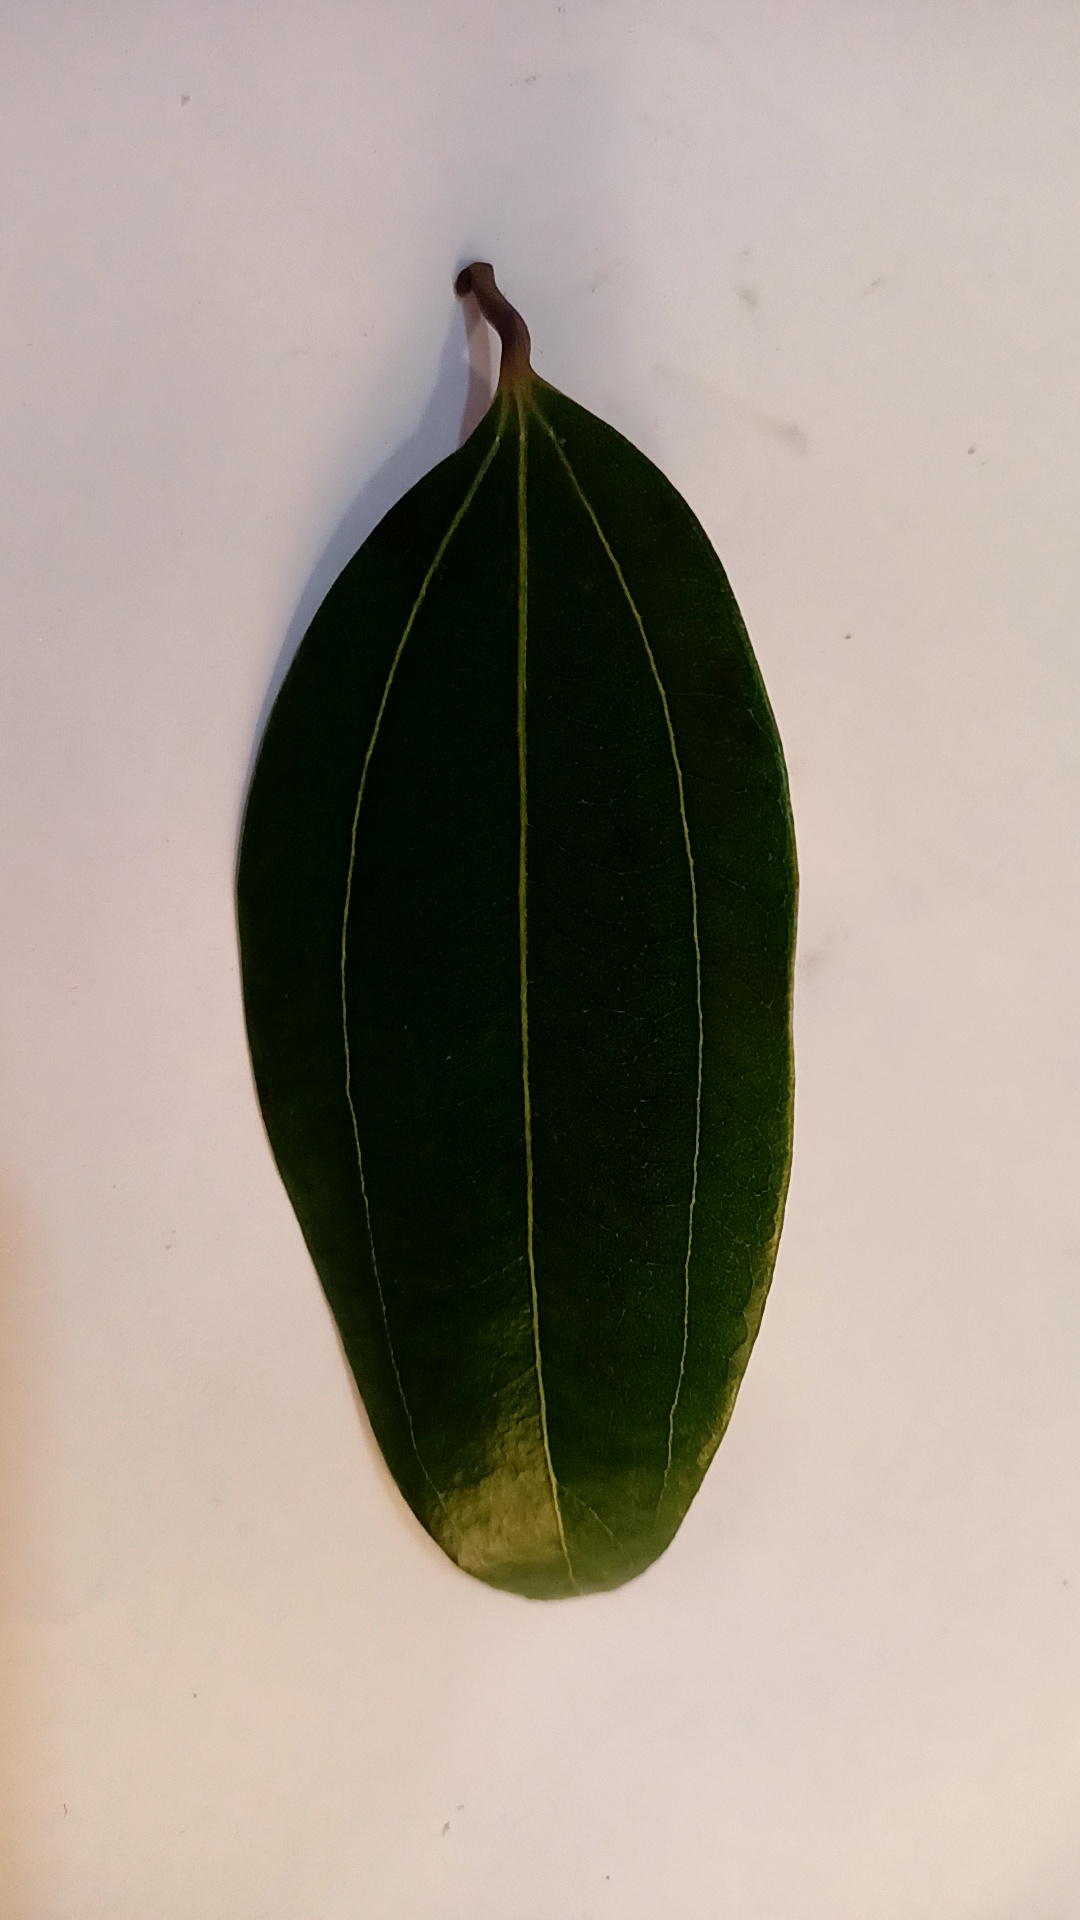
Label: Healthy